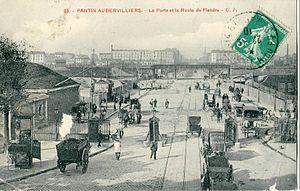
En métropole, la route nationale 2, ou RN 2, est une route nationale française reliant Paris à la frontière franco-belge.
L'avenue Jean-Jaurès, située à la limite entre Aubervilliers et Pantin, est l'une des artères principales de ces deux villes.
La porte de la Villette est une porte de Paris située dans le quartier de la Villette dans le 19ᵉ arrondissement de la capitale. Elle sépare Paris d'Aubervilliers et Pantin. Historiquement, c'est l'une des dix-sept portes percées dans l'enceinte de Thiers au milieu du XIXᵉ siècle pour protéger Paris.